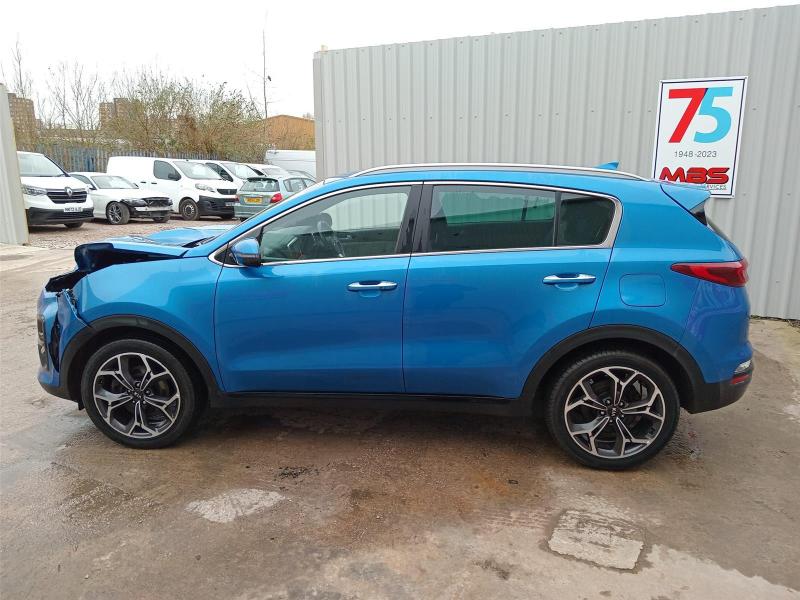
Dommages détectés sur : pare-choc avant, feu avant gauche, aile avant gauche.
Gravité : majeur